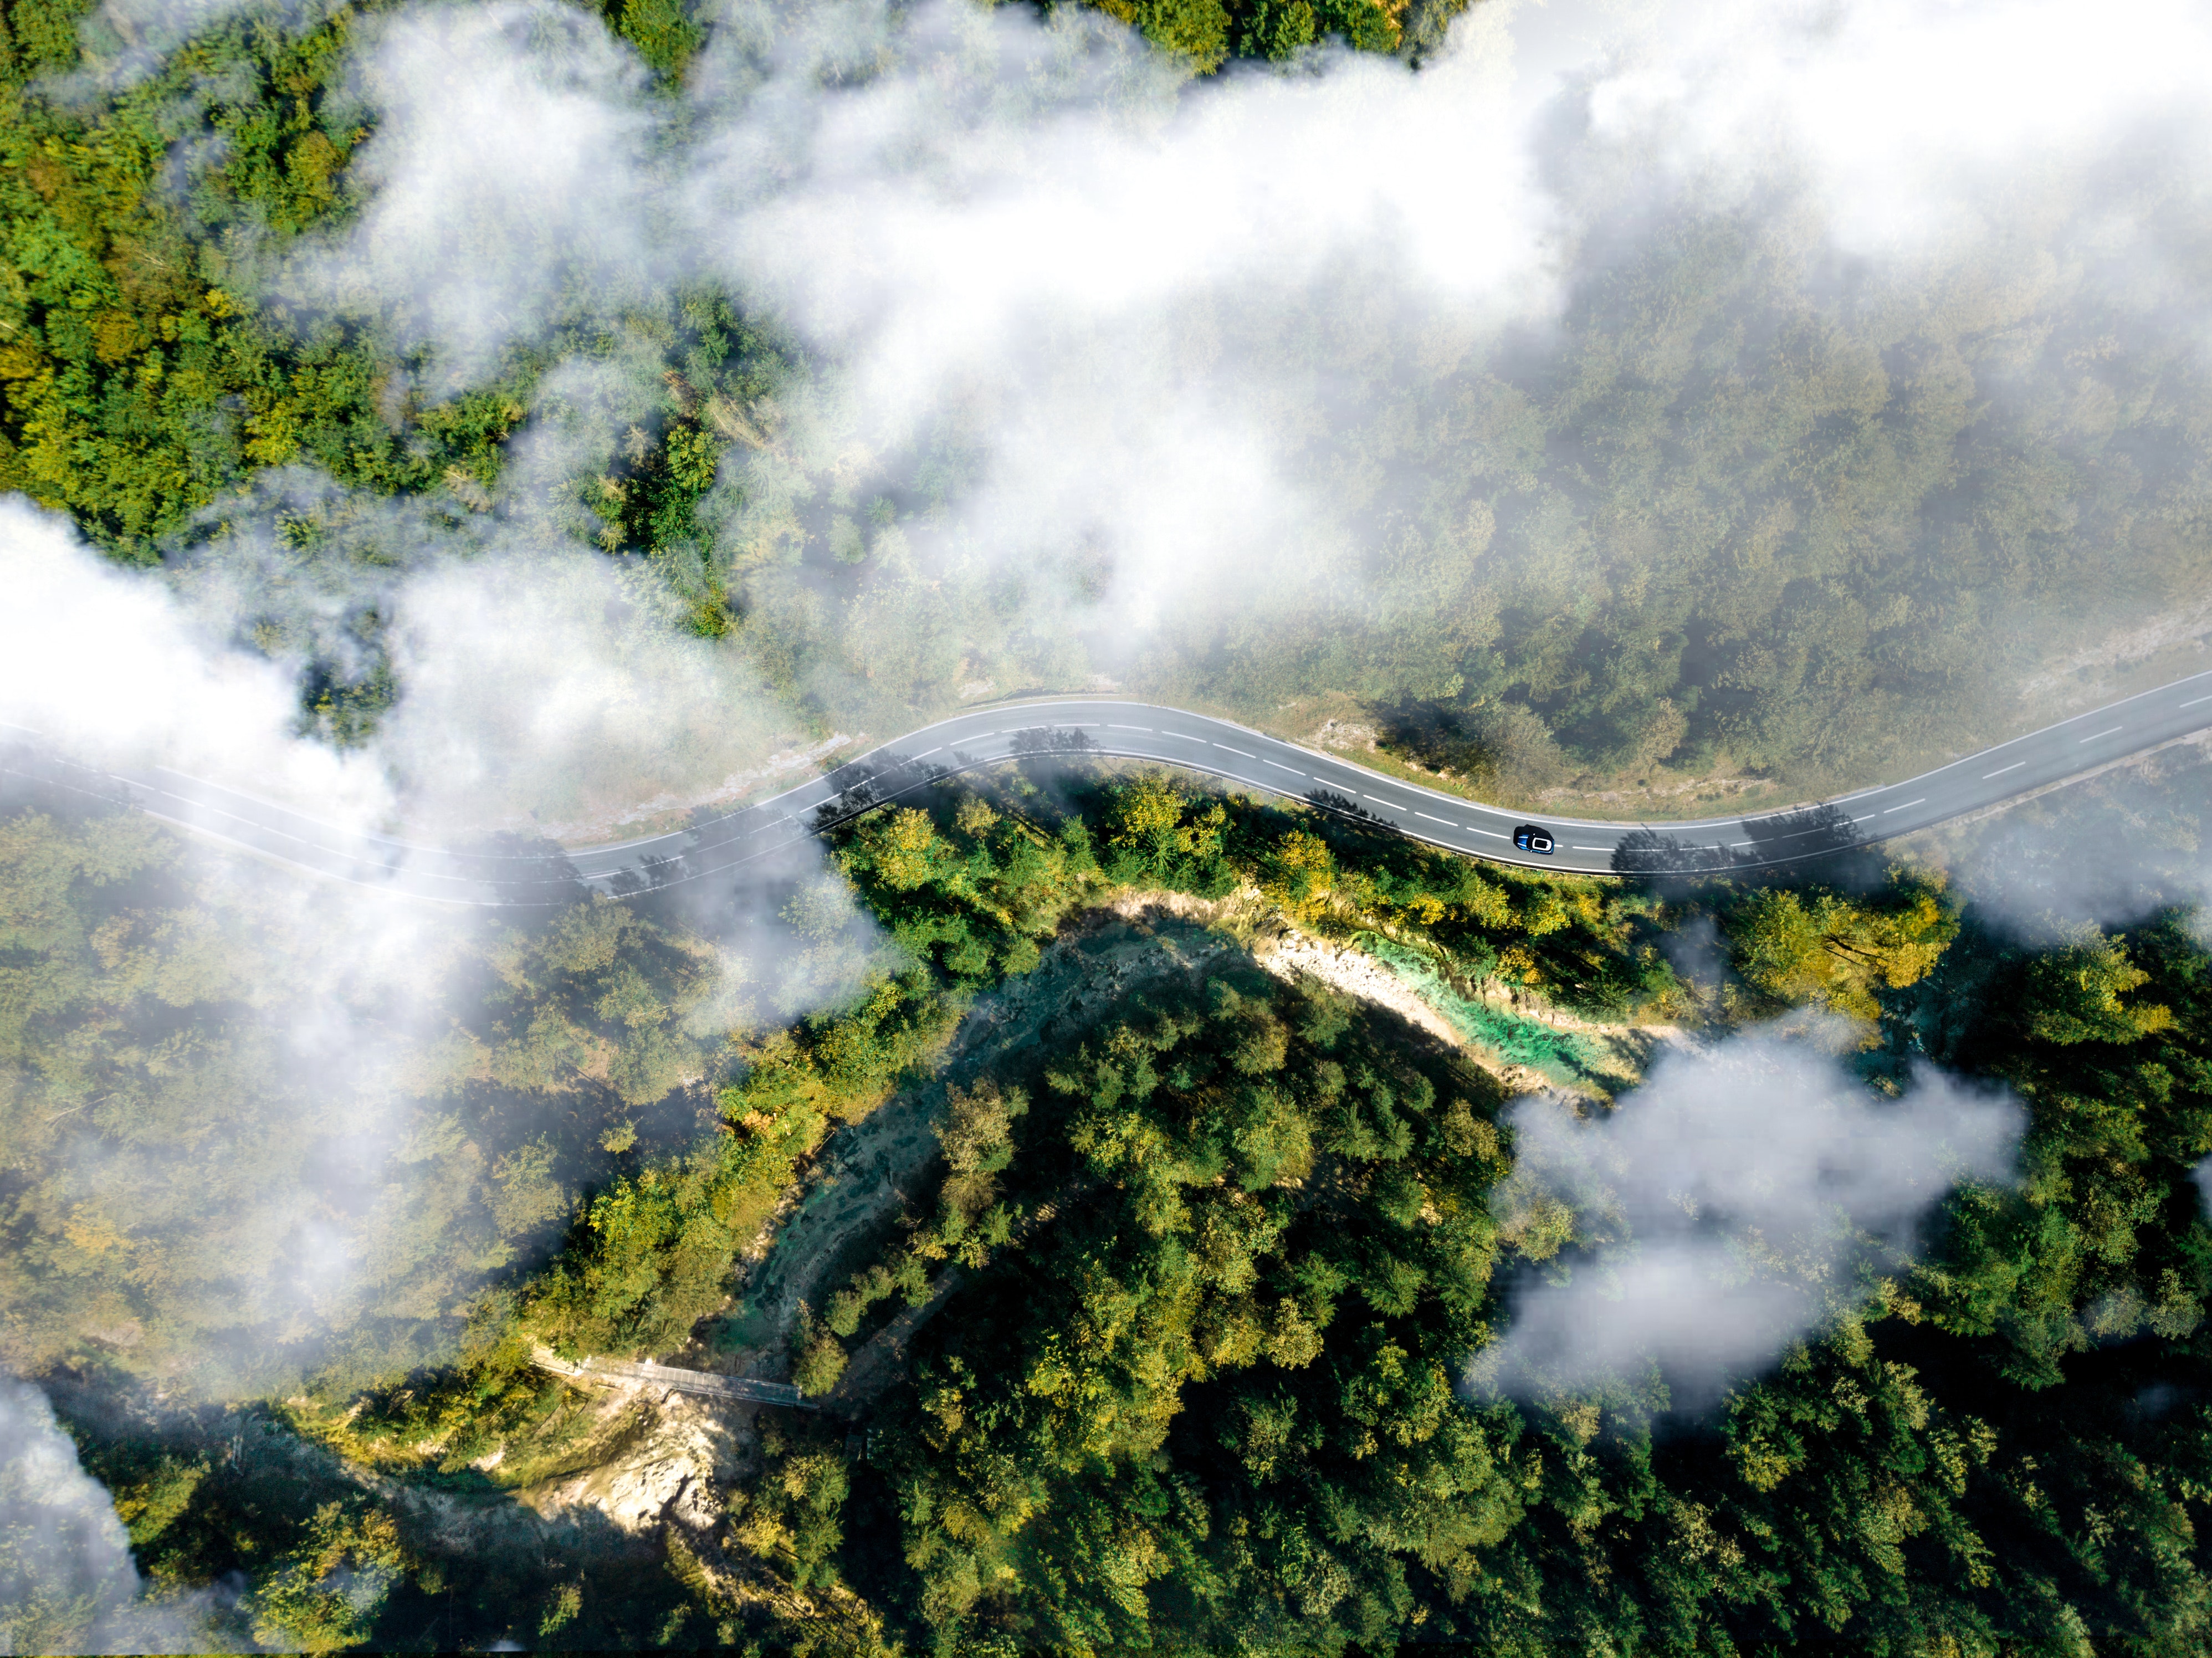
vegetation, nature reserve, hill station, water resources, cloud, sky, water, mountain, geological phenomenon, tree, bird's eye view, forest, rainforest, mount scenery, aerial photography, landscape, hill, meteorological phenomenon